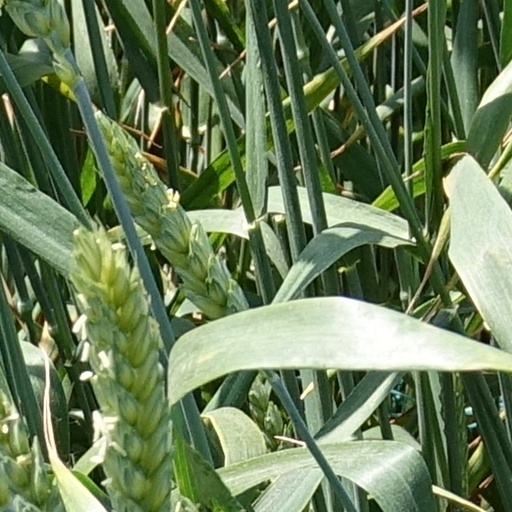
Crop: wheat